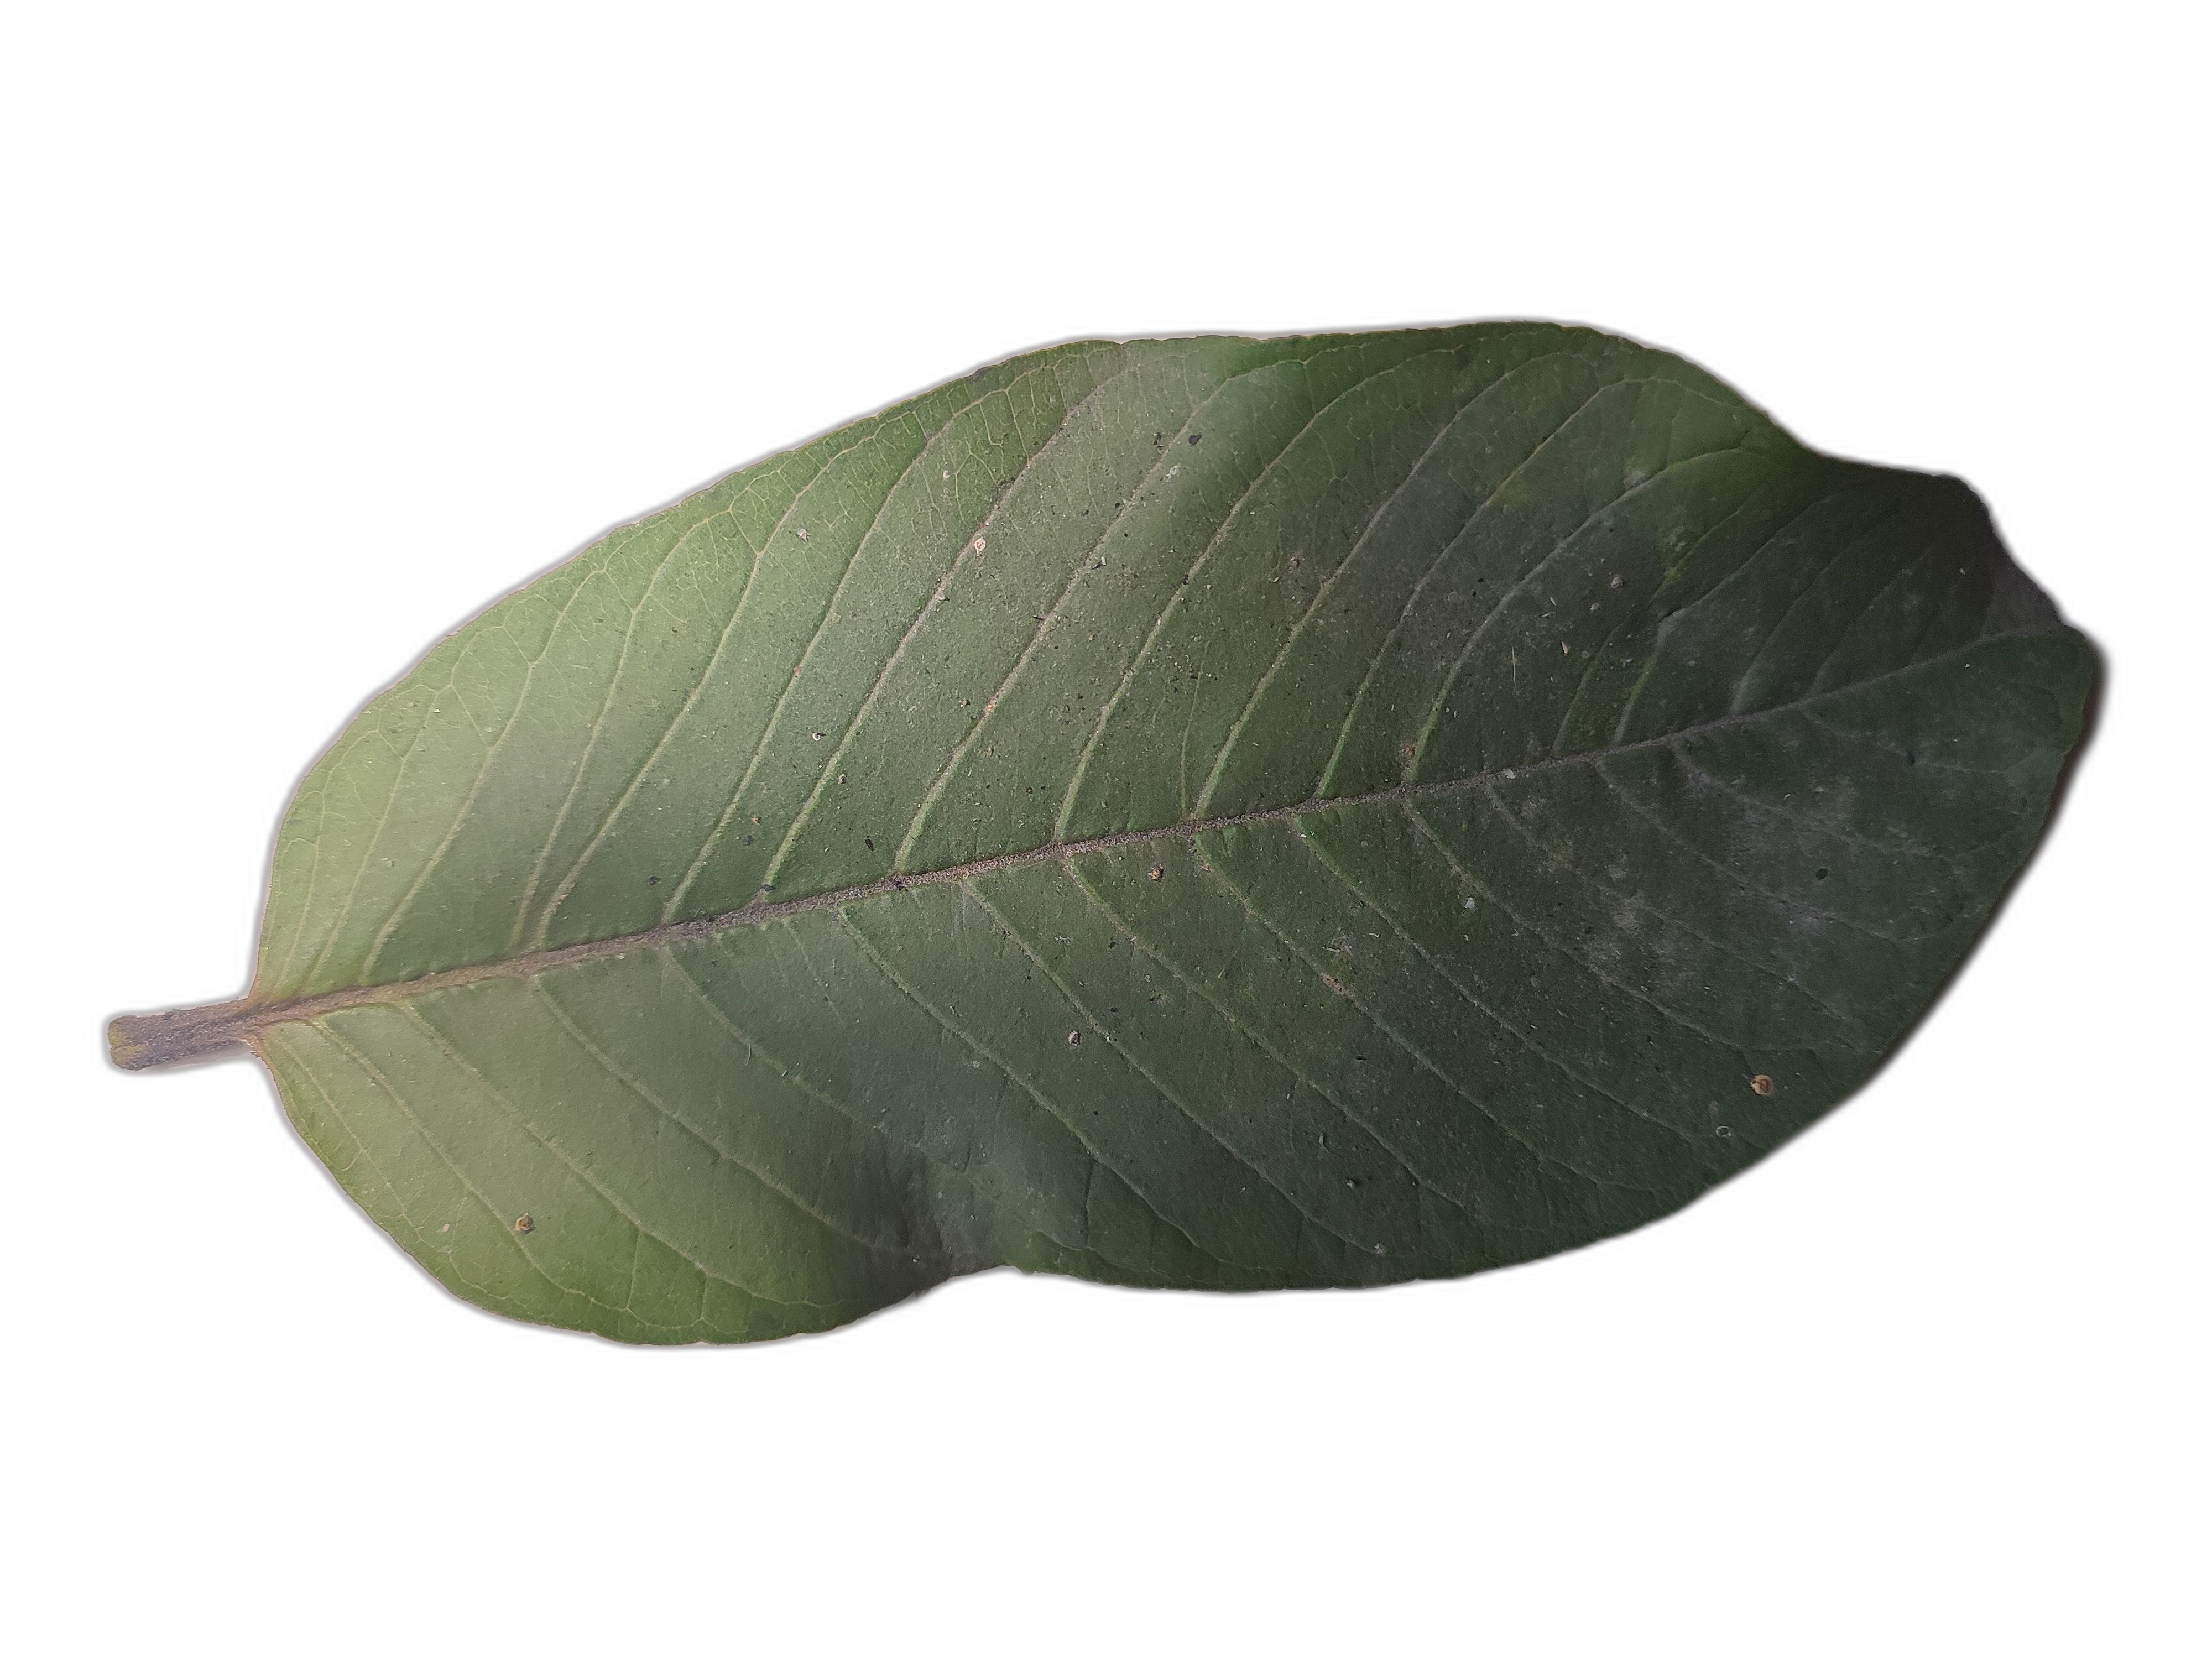
Plant part: leaf
Disease: Healthy